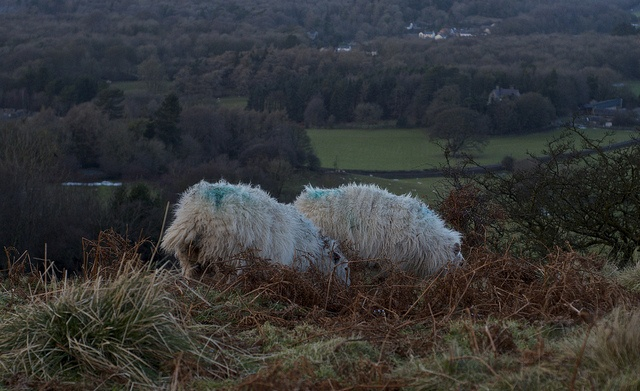
Two wooly sheep are on top of a hill.
Two fluffy, blue sheep grazing in a meadow.
Two sheep are standing together grazing in a field.
Two furry animals sitting in some pine straw
Two wooly animals are out in the field.